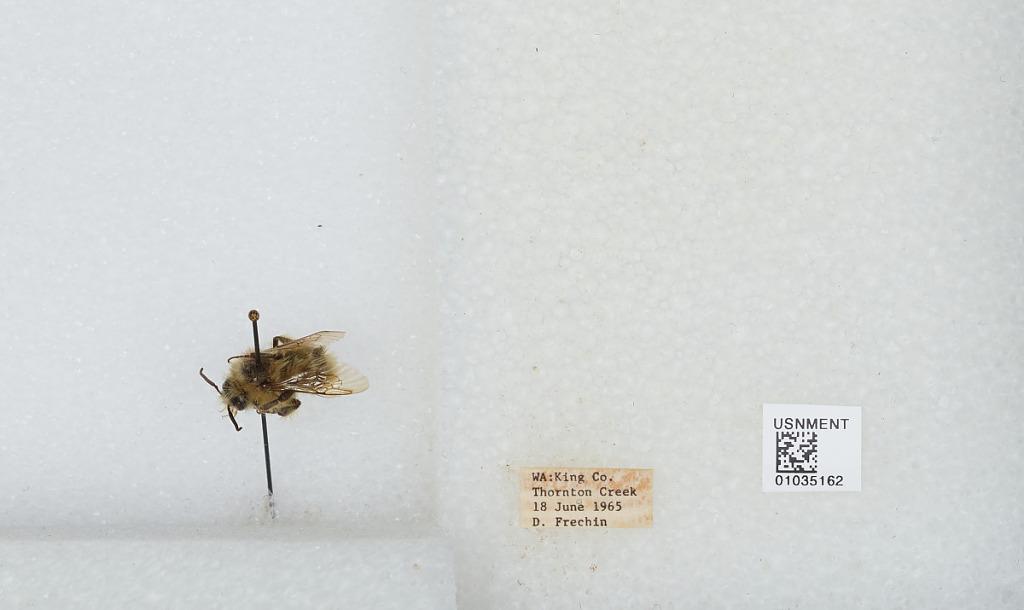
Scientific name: Bombus (Pyrobombus) mixtus Cresson
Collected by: D. Frechin
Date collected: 1965-6-18
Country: United States
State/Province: Washington
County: King
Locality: Thornton Creek
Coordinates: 47.7031, -122.309